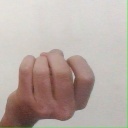
अक्षर: ज